Narrandera Showground Industrial Hall

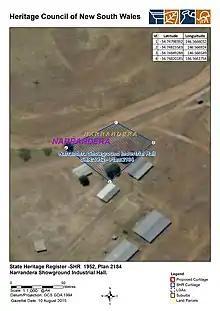
Heritage boundaries

The fifteen-pane windows are mounted in the four shorter sides of the octagon, with sill heights from ground level to provide a larger area of uninterrupted internal wall space for display. The windows have lintels high and multi-coloured glass in the upper window panes.